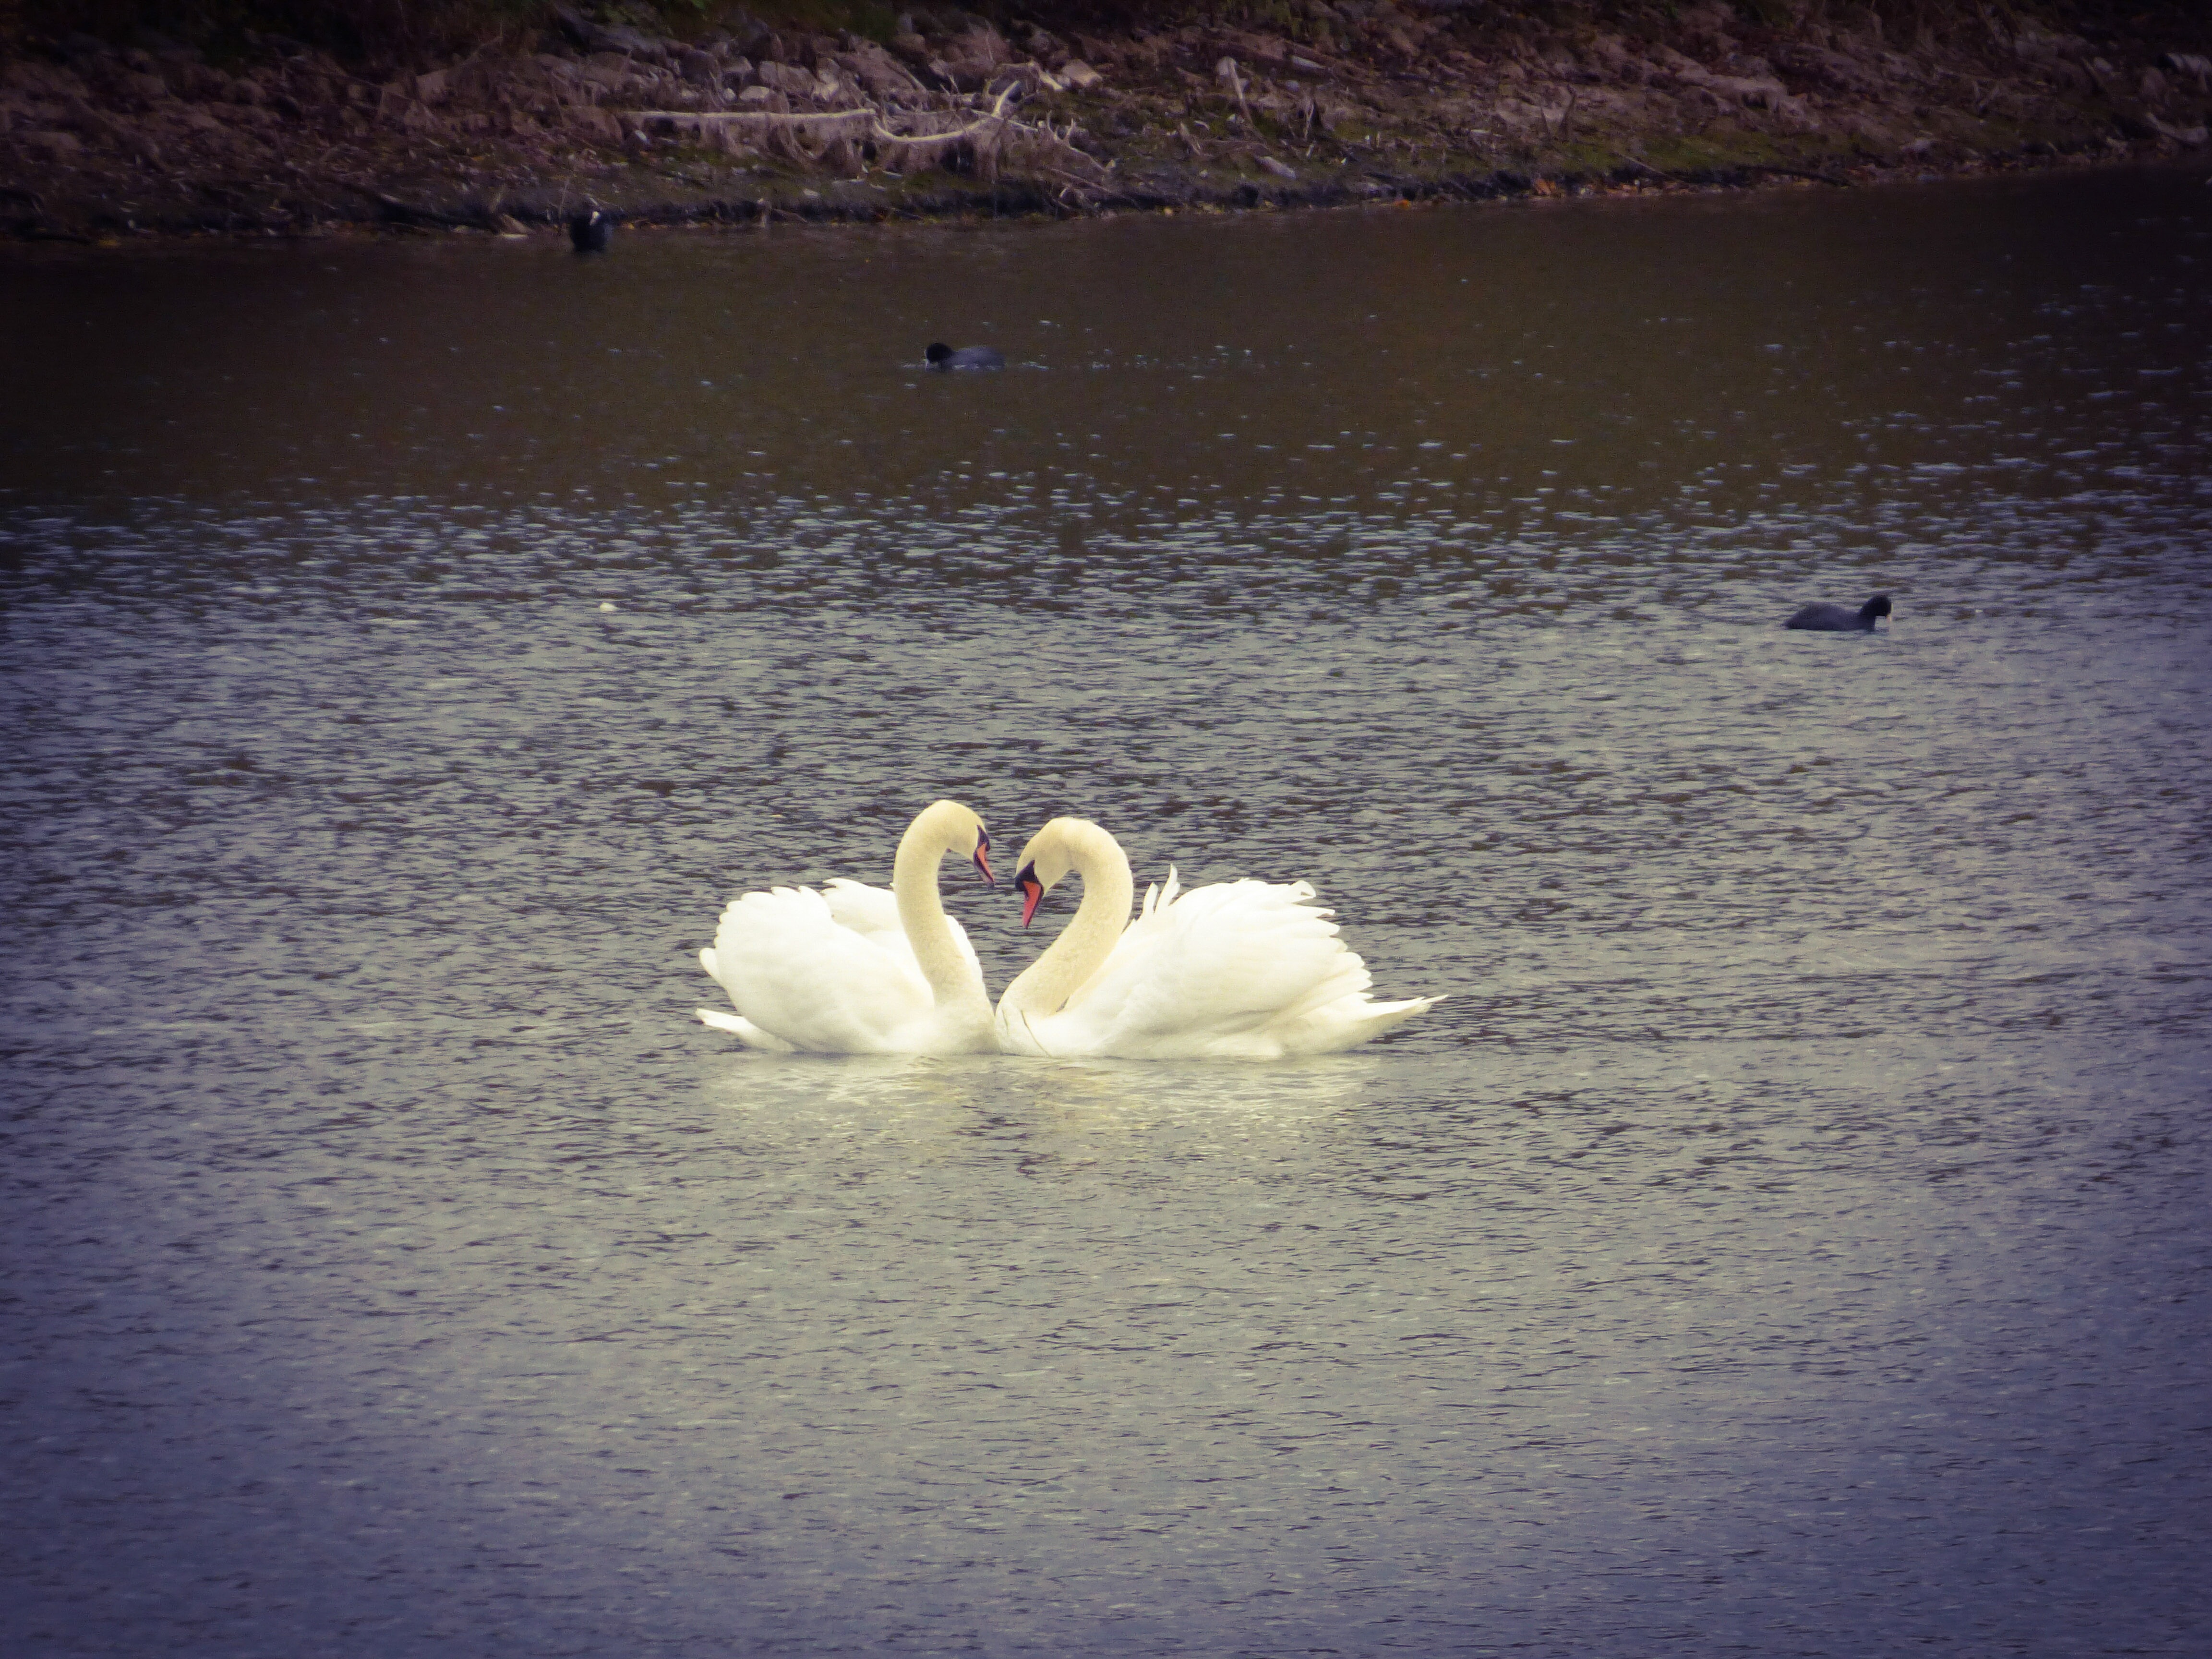
water, bird, wing, reflection, fauna, swan, duck, vertebrate, waterfowl, paderborn, water bird, padersee, ducks geese and swans